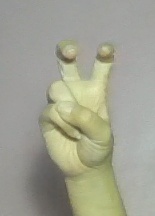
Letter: toot